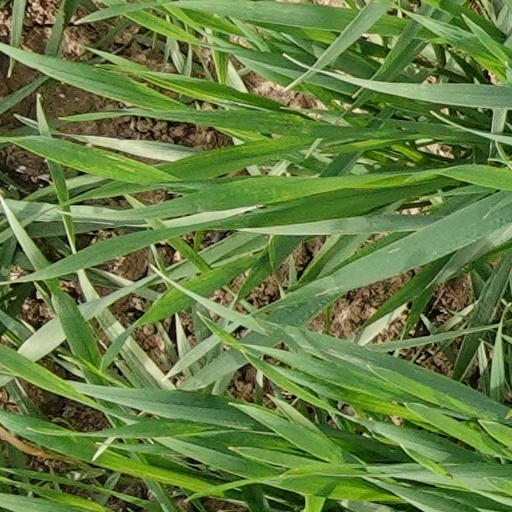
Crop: wheat